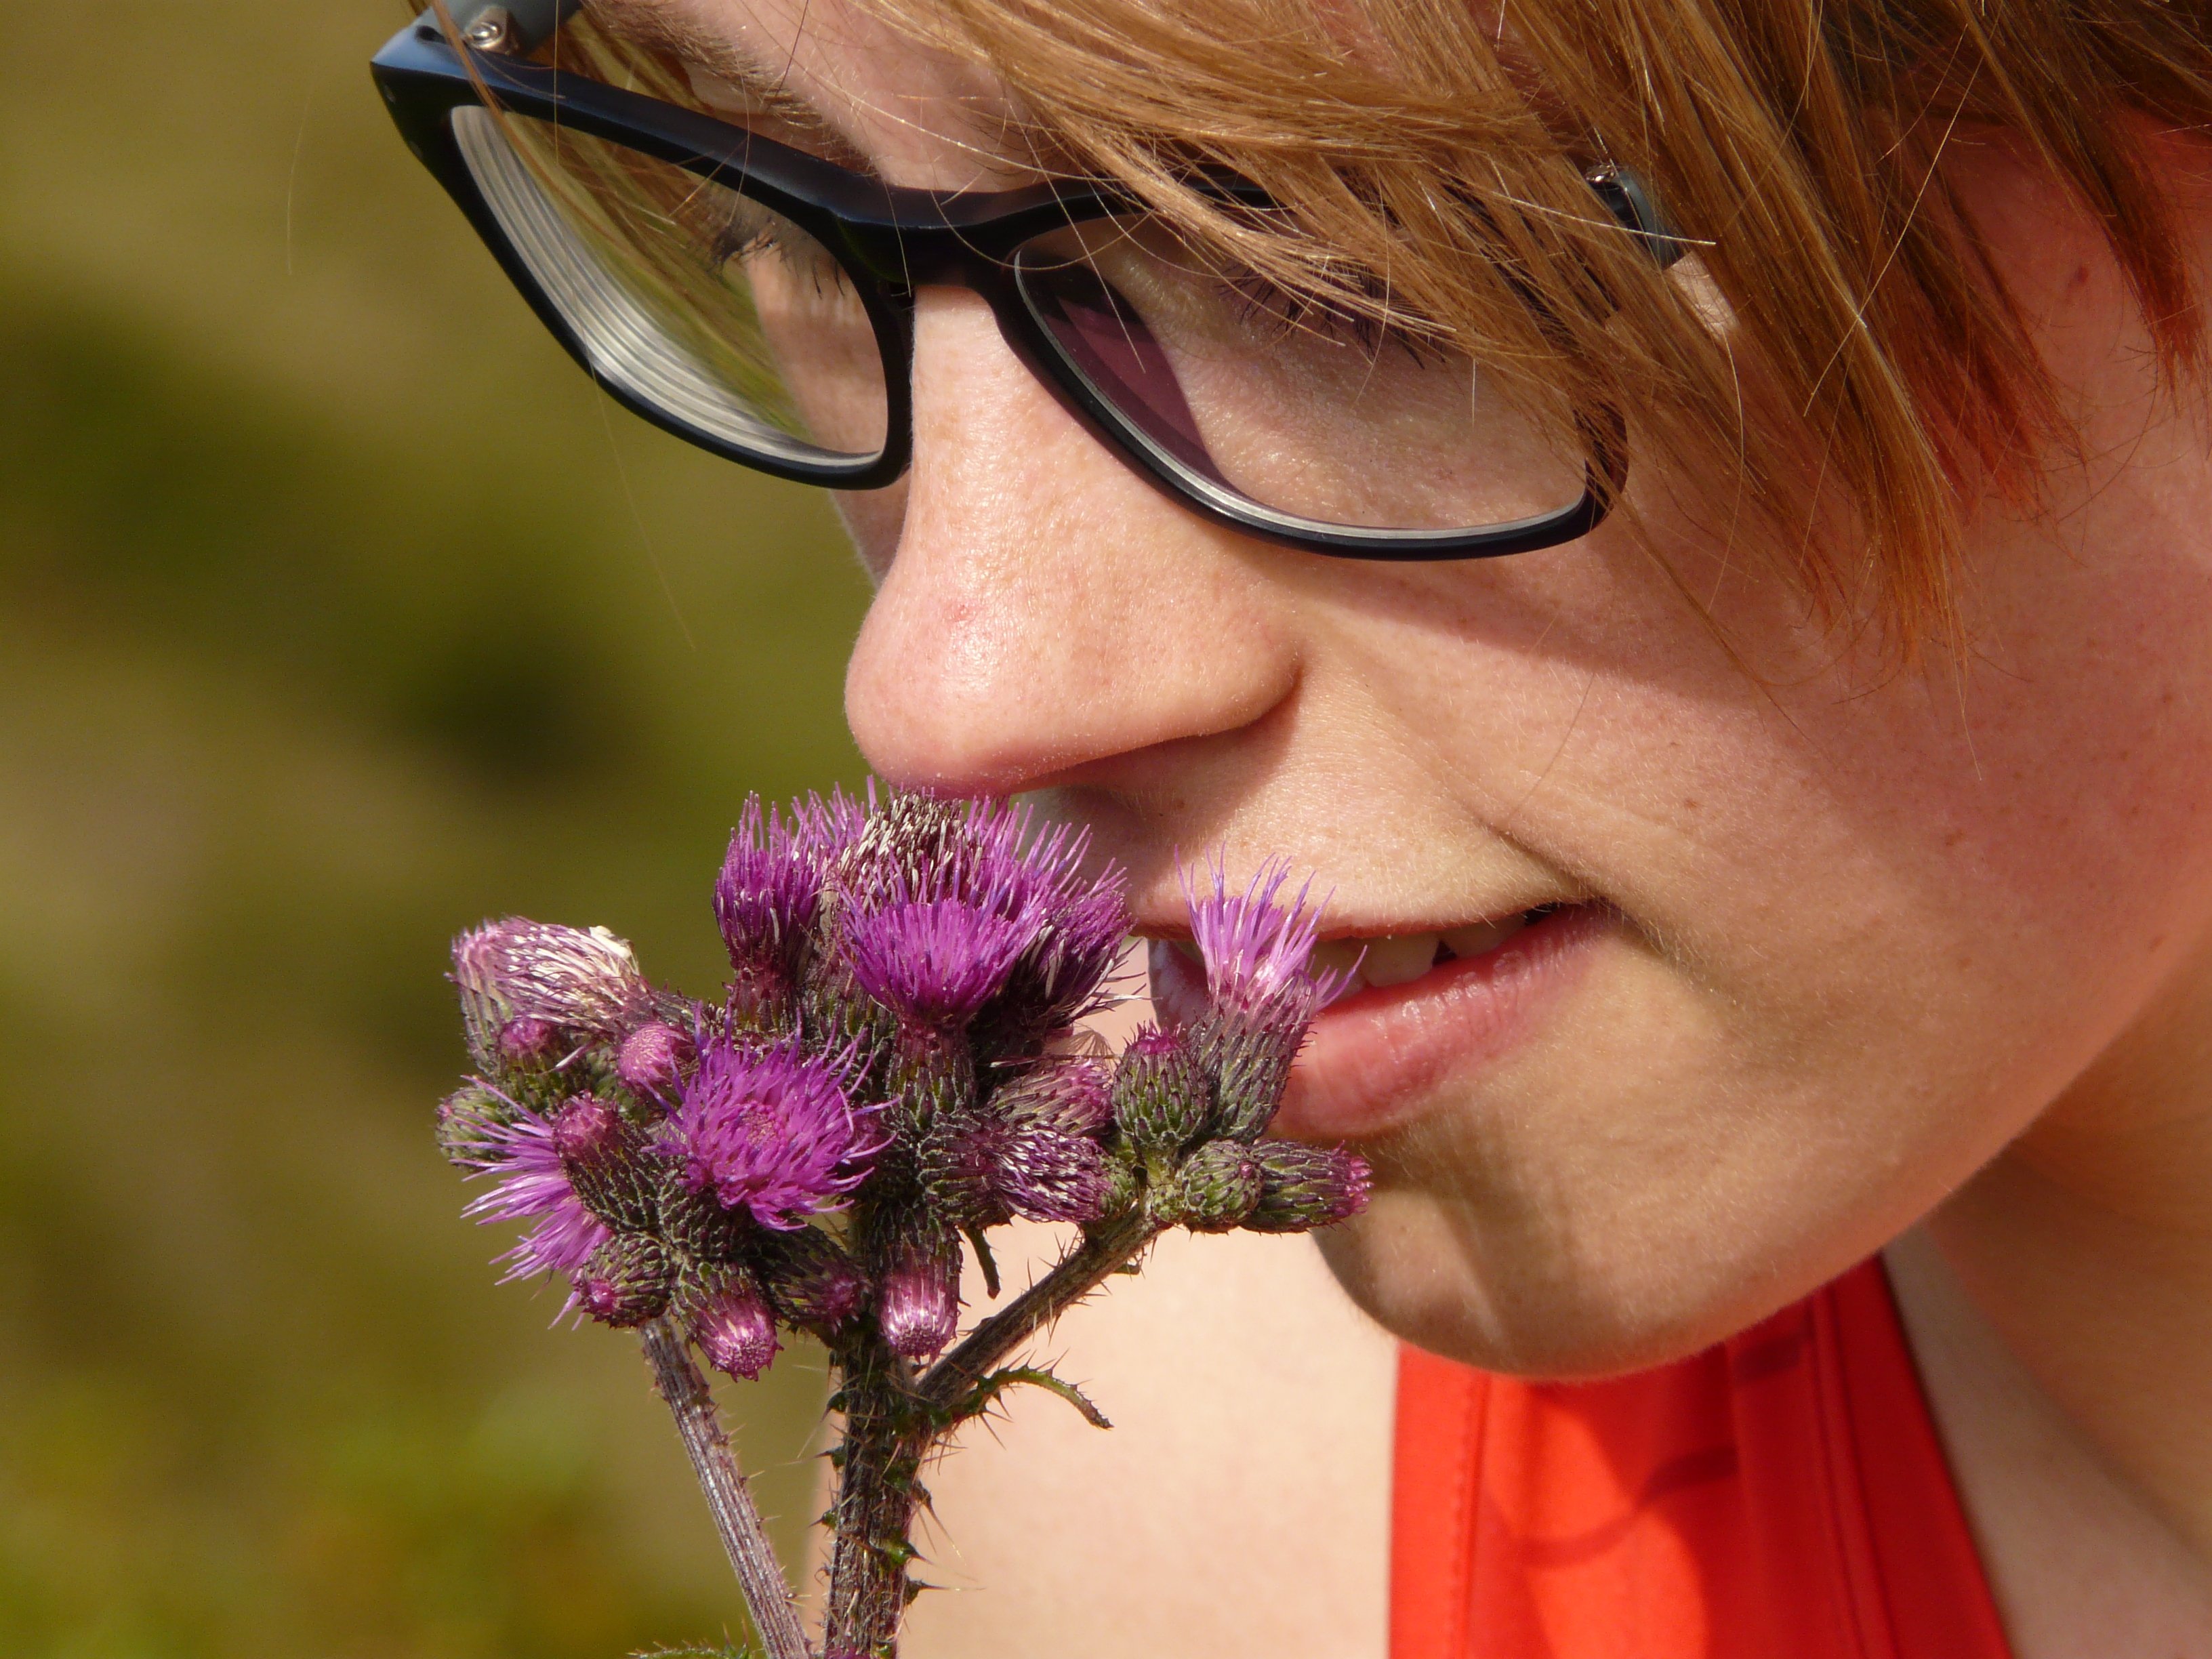
person, prickly, plant, woman, photography, flower, portrait, spring, color, human, flora, close up, human body, face, nose, eye, glasses, head, smell, skin, thistle, beauty, organ, fragrant, mountain thistle, macro photography, spiny, alpine flower, vision care, hook and ring thistle, hook and thistle, carduus personata